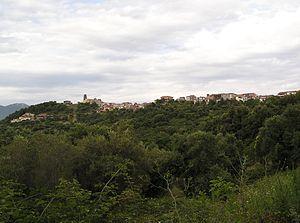
Perito est une commune italienne de la province de Salerne dans la région Campanie en Italie.